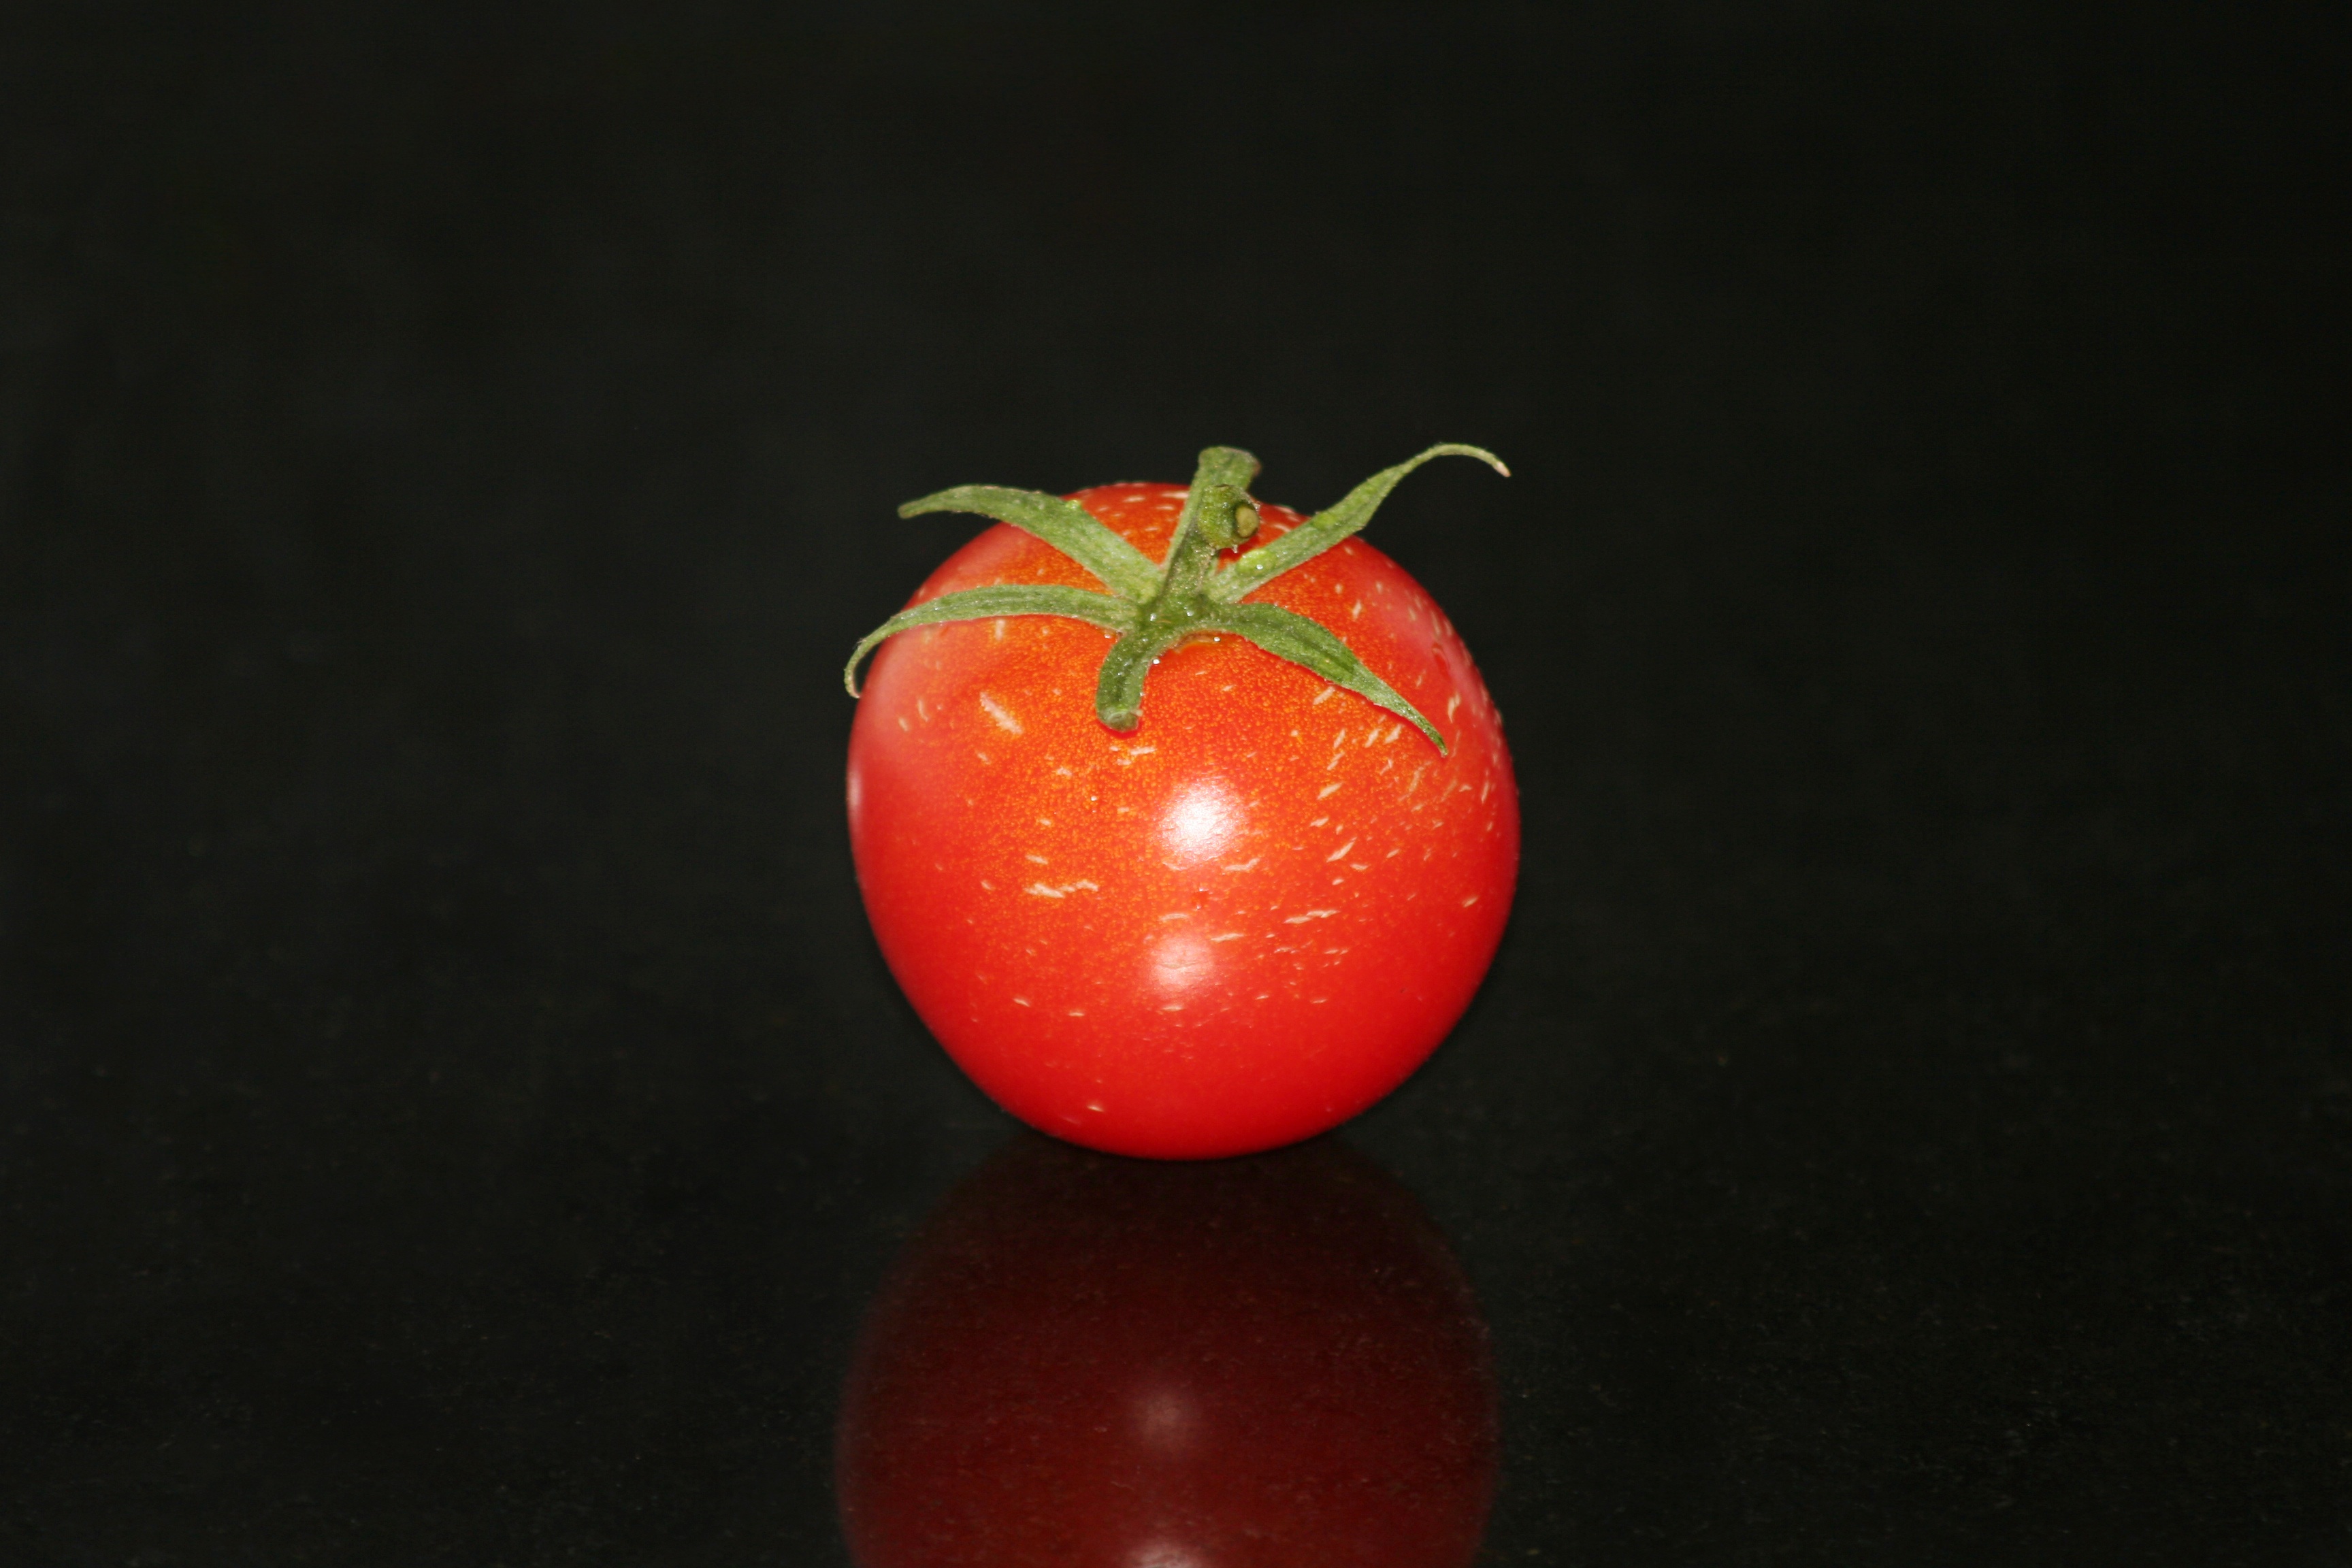
nature, plant, fruit, flower, food, mediterranean, red, produce, vegetable, garden, healthy, tomato, vegetables, italian, macro photography, flowering plant, land plant, potato and tomato genus